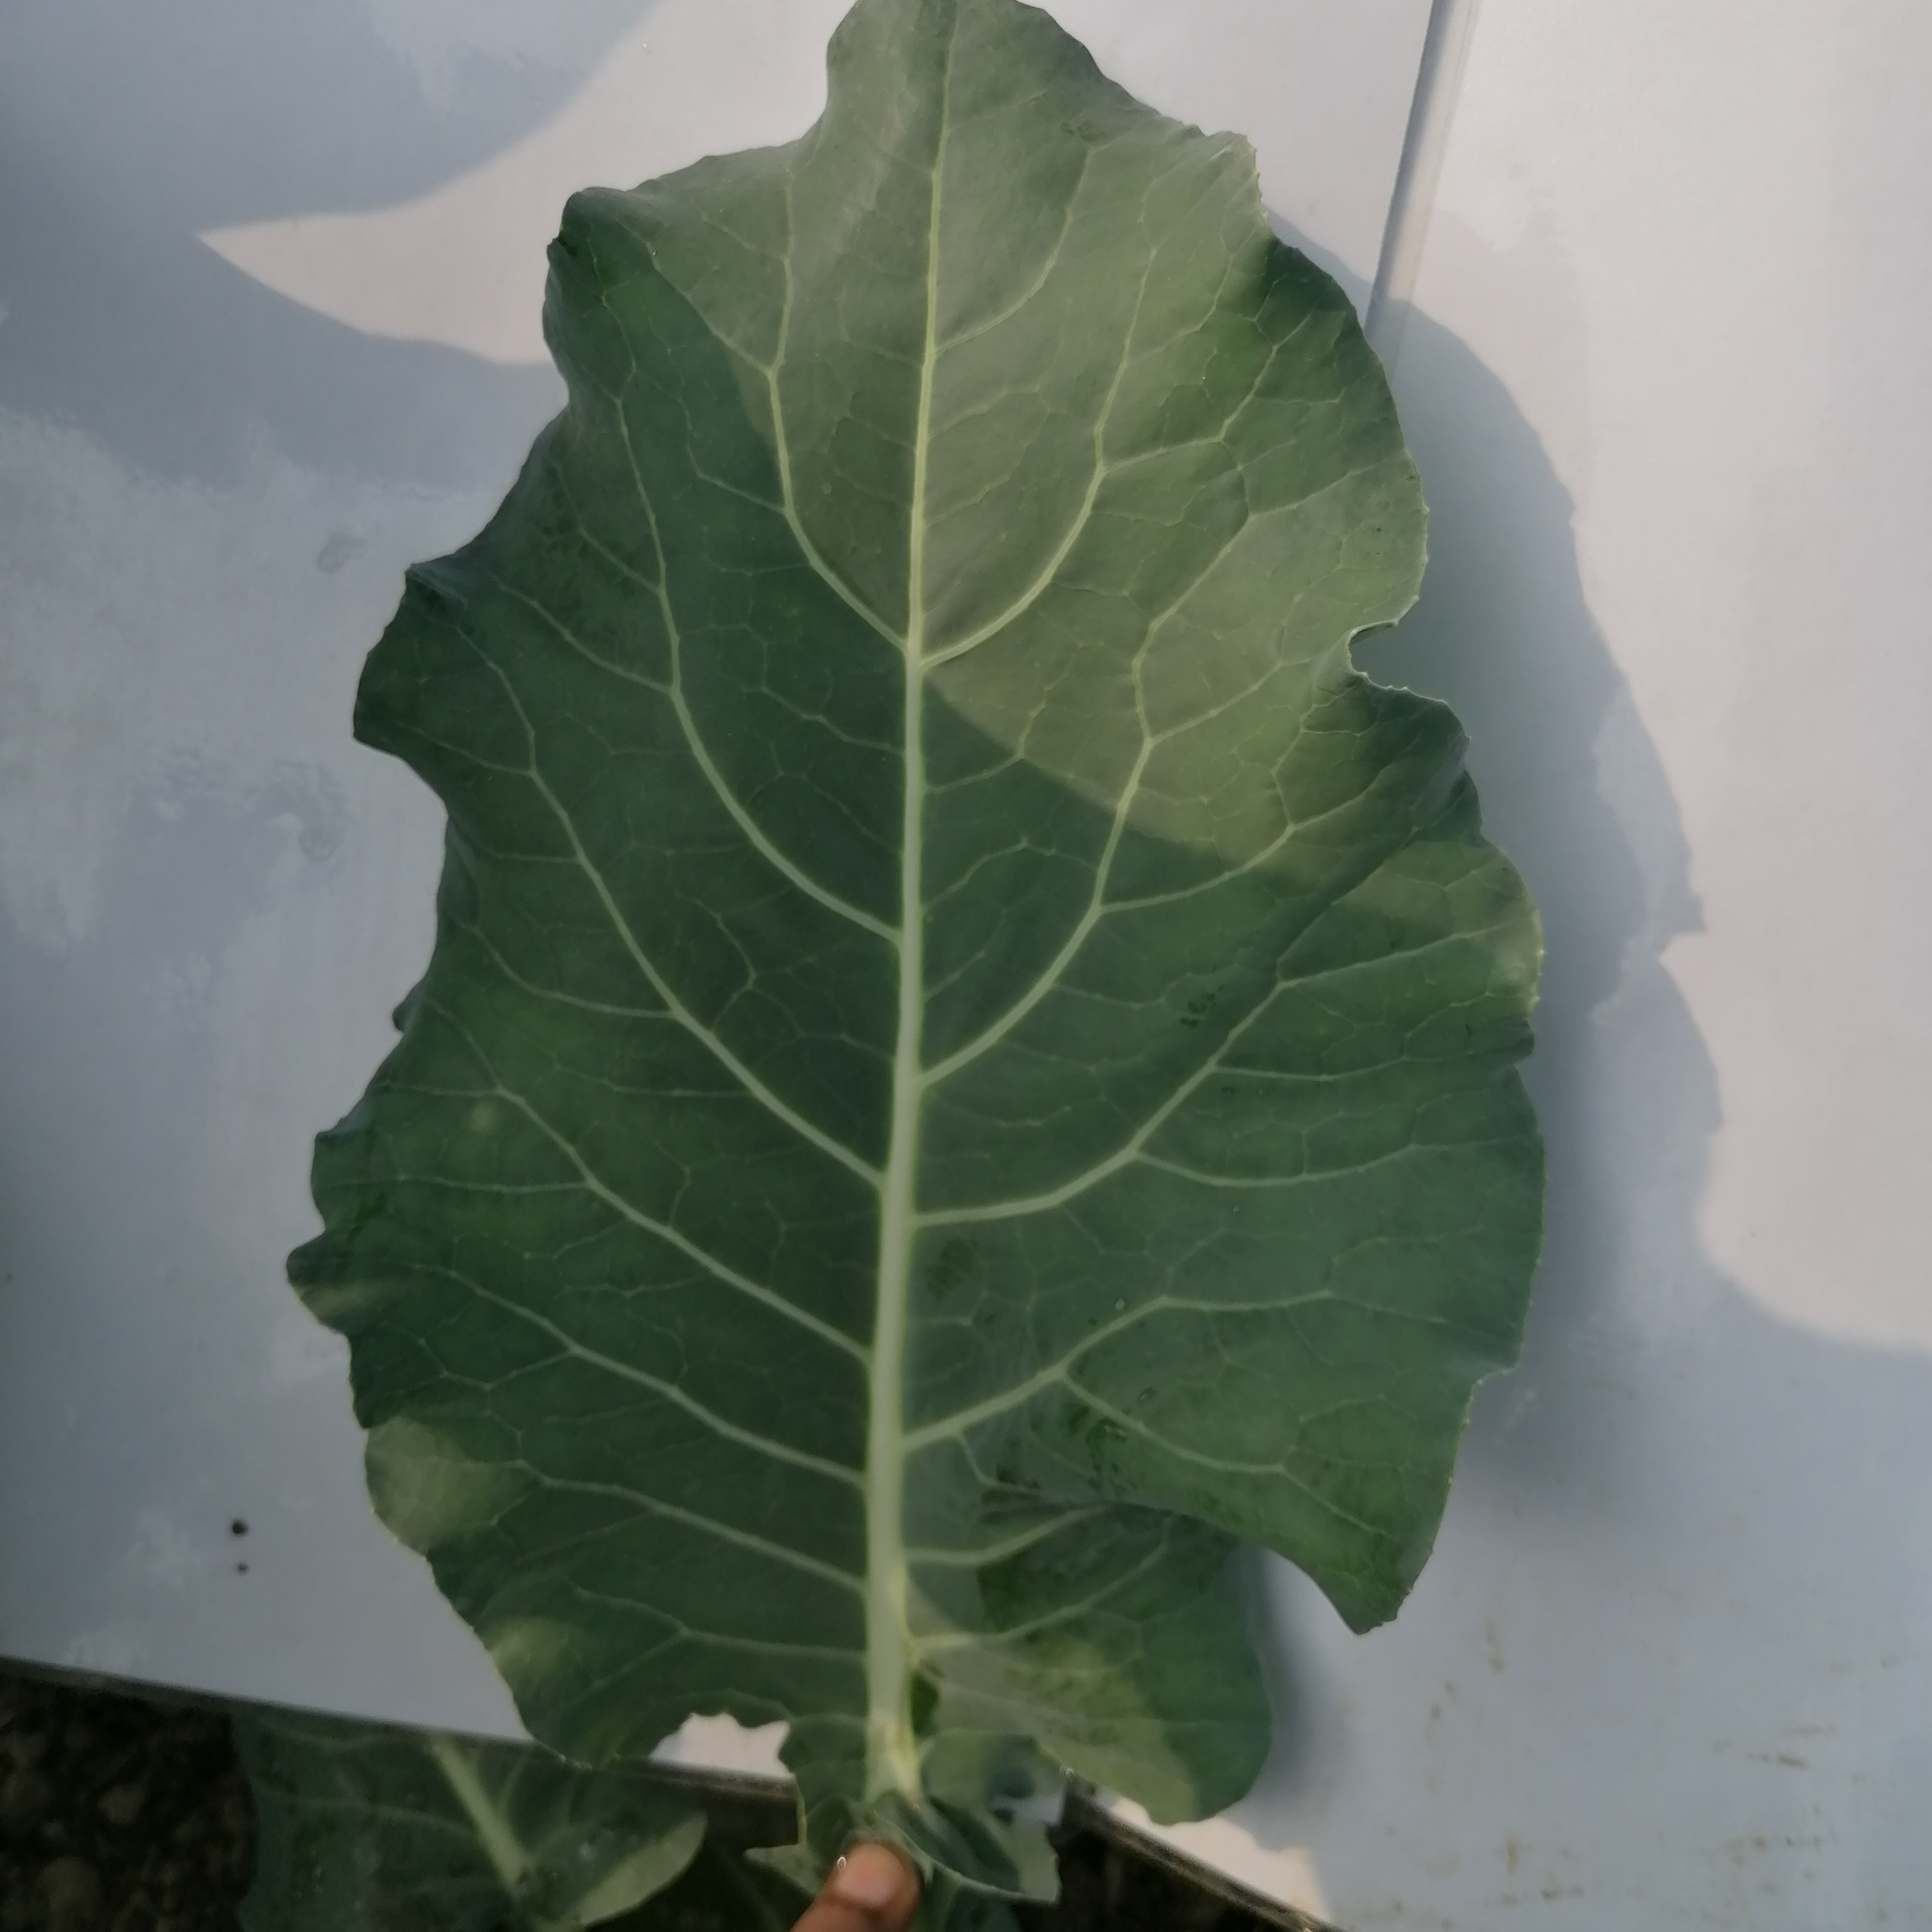
Label: Healthy